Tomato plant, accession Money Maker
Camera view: vertical (180 deg); turntable rotation: 300 degrees
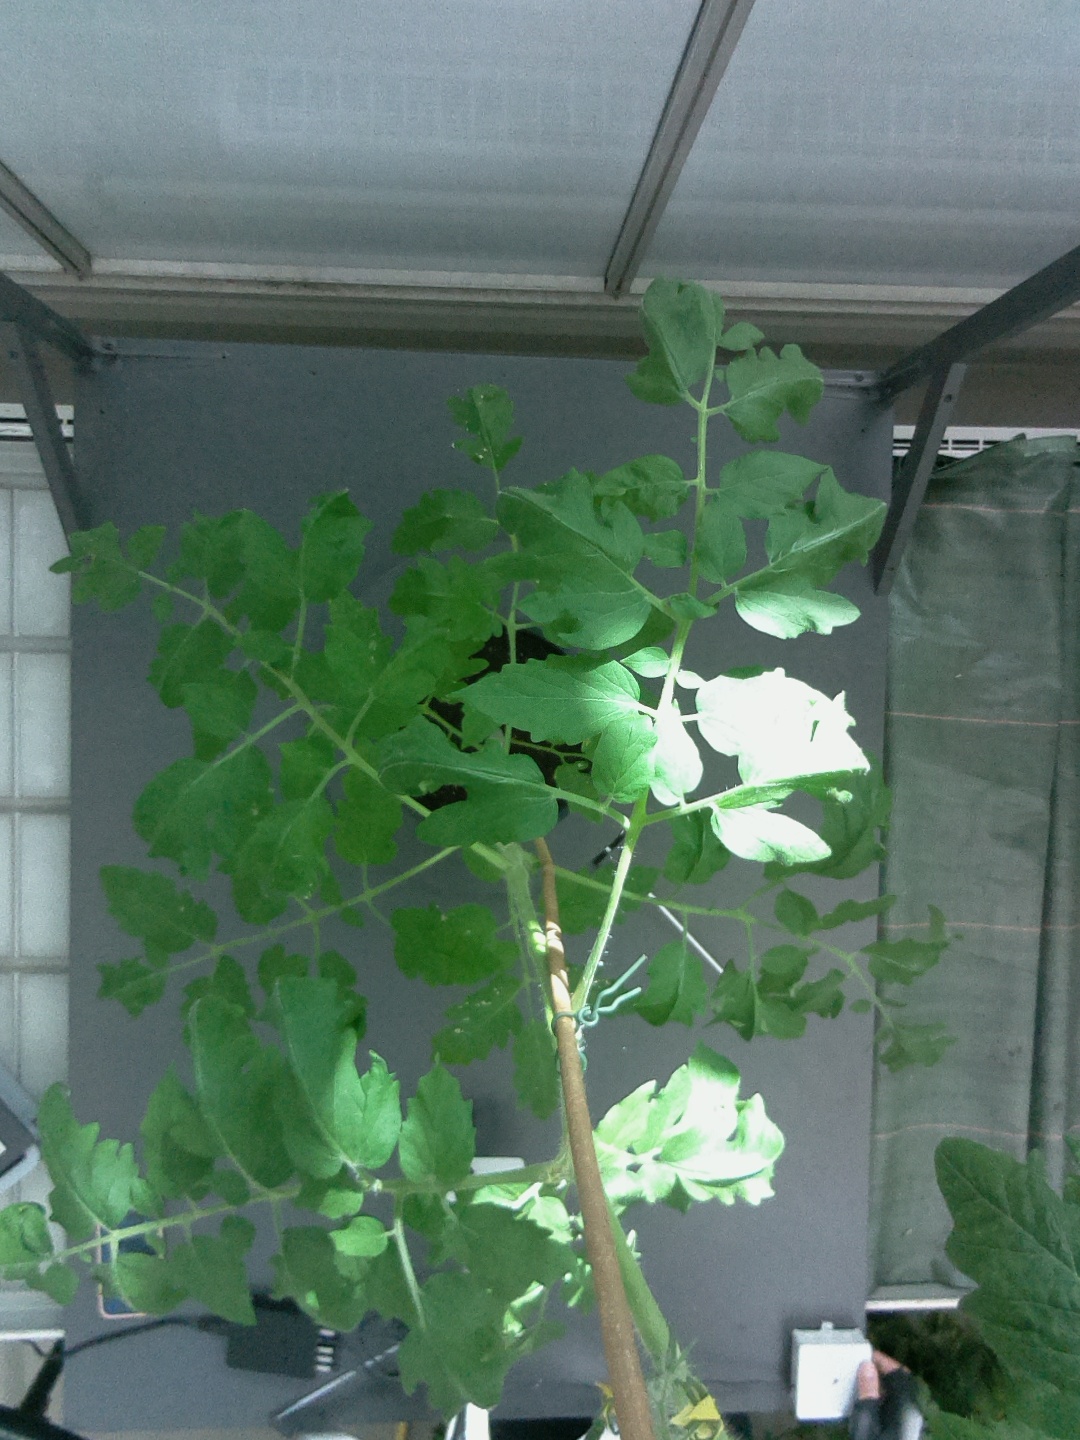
BBCH growth stage 61: 10%-20% of flowers open